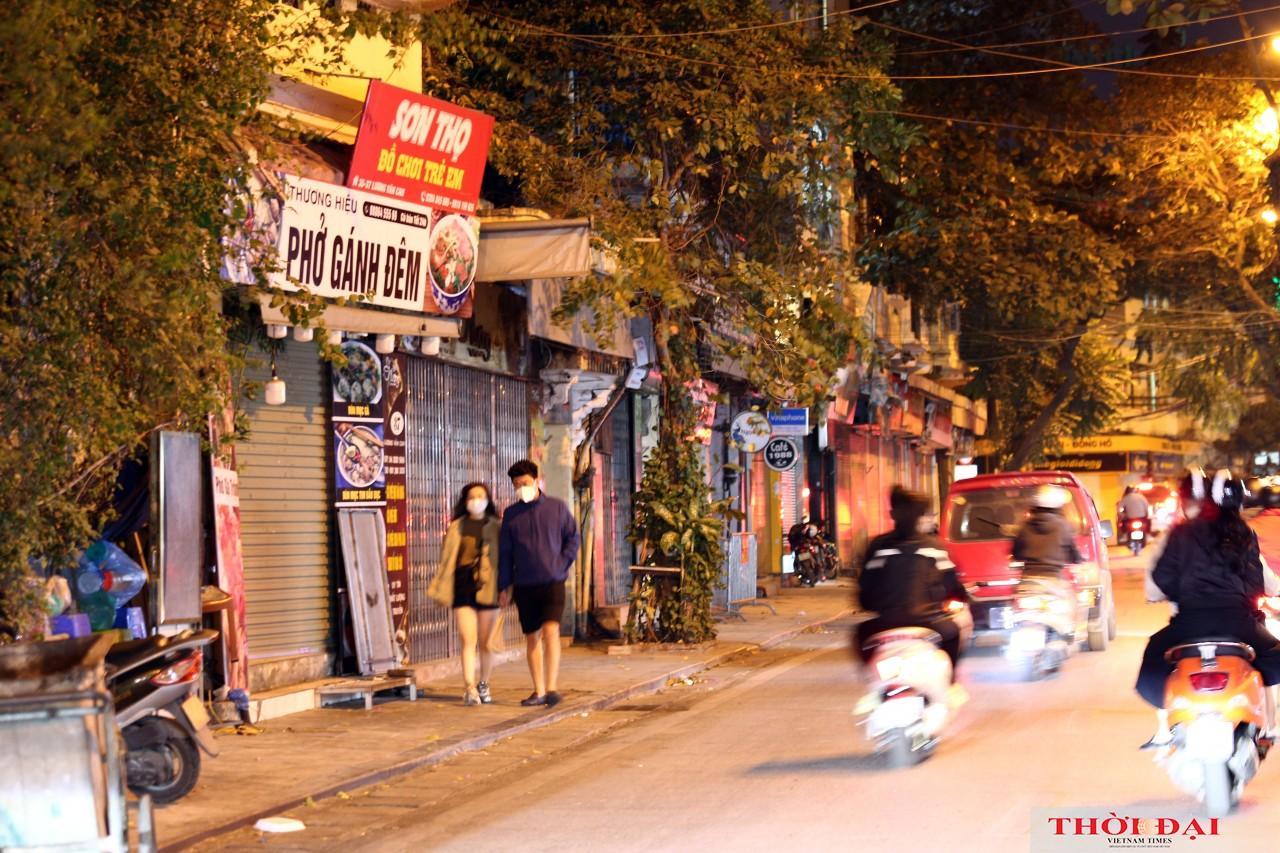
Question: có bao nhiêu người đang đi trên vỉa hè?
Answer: có hai người đang đi trên vỉa hè